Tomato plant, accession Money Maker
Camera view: horizontal (90 deg, fisheye); turntable rotation: 180 degrees
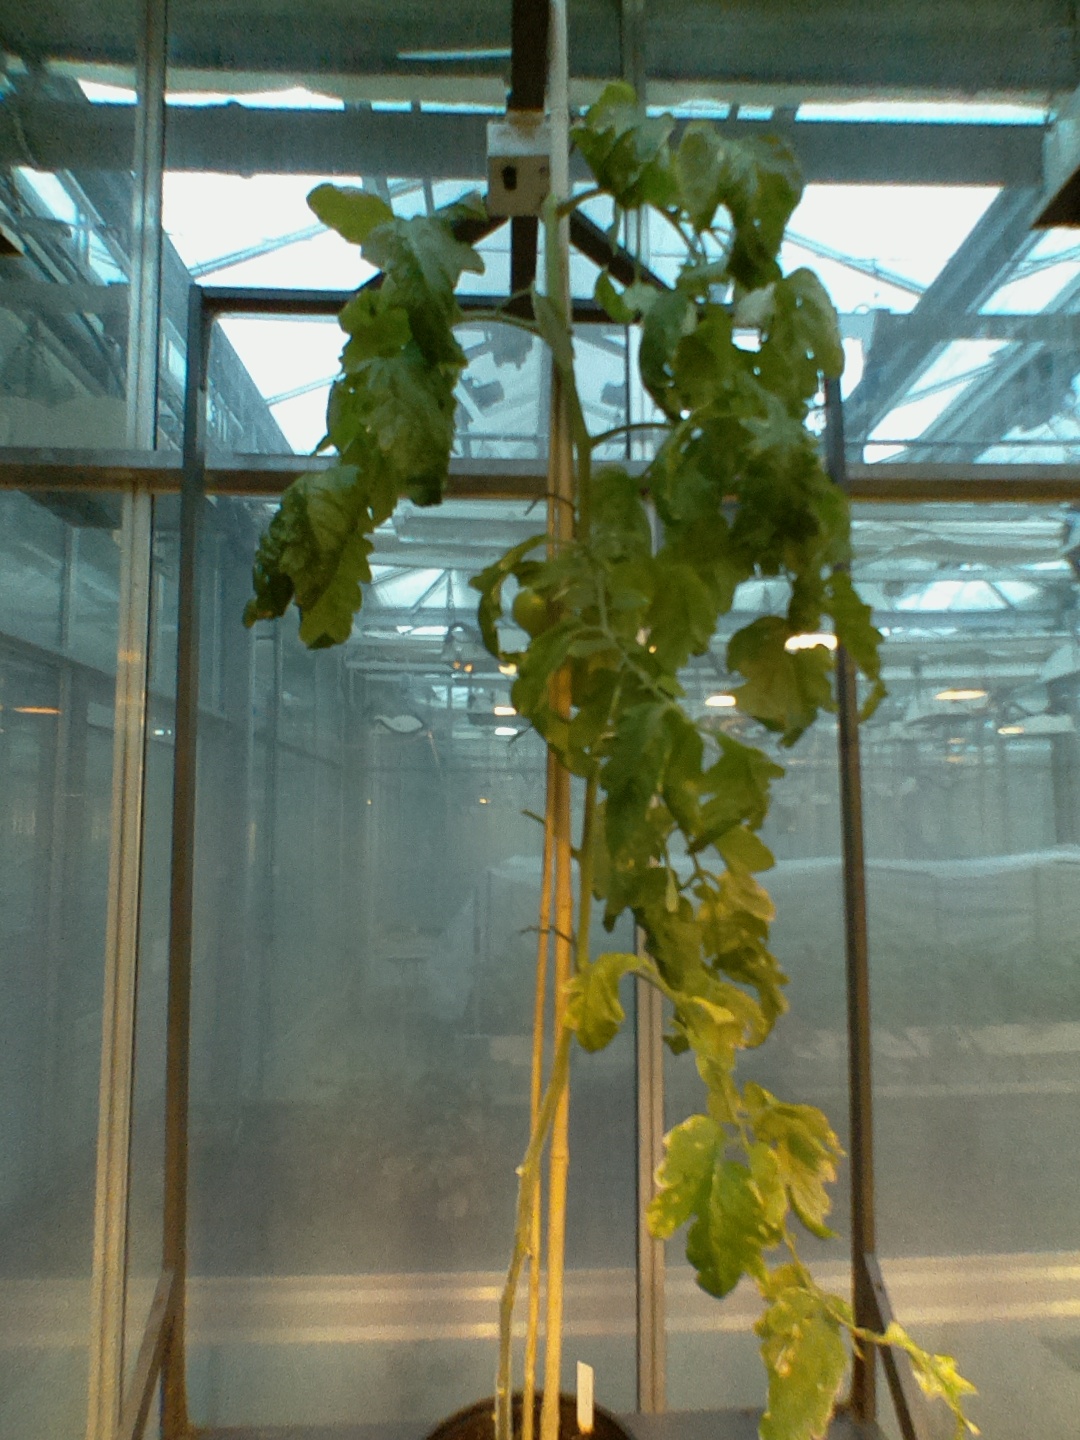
BBCH growth stage 79: 90% -100% of final fruit size